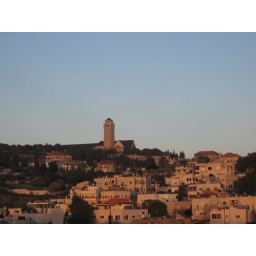
i live in the building at the TOP, RIGHT. th tower is the Augusta Victoria hospital.